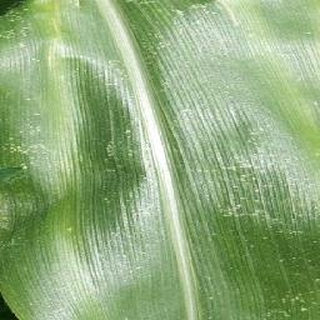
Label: healthy_corn